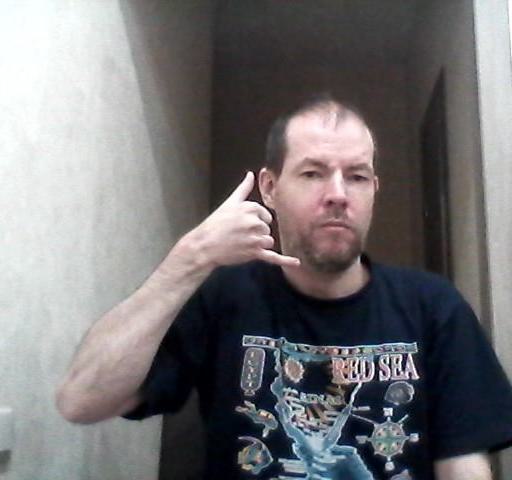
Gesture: call